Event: Nepal Earthquake
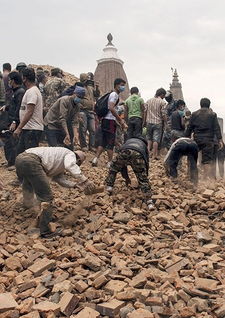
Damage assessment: damage